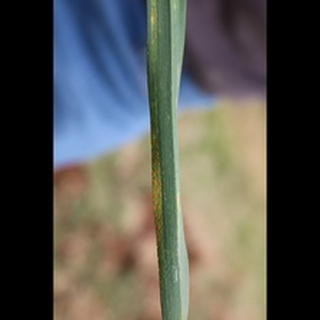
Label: wheat_brown_rust